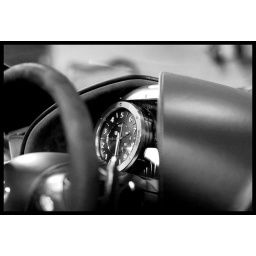
Originally shot in black and white with my Nikon D80.